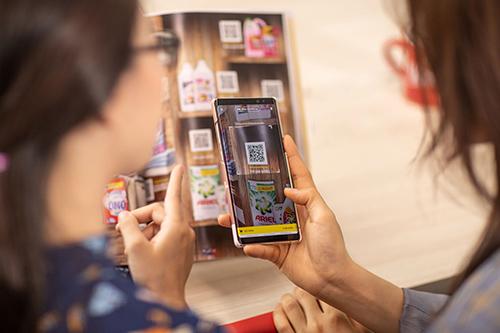
có một người đang cầm trên tay một chiếc điện thoại